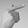
ASL letter: G